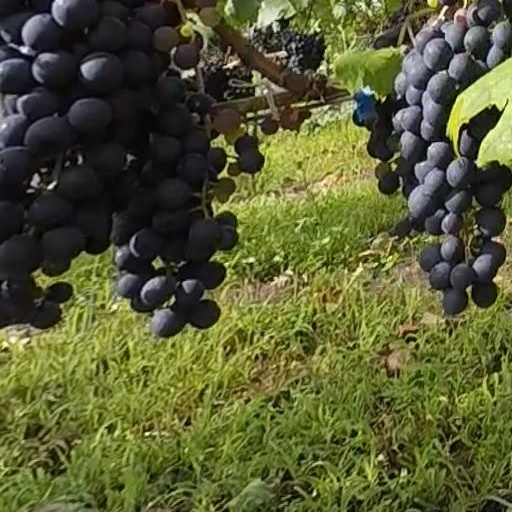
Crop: grape